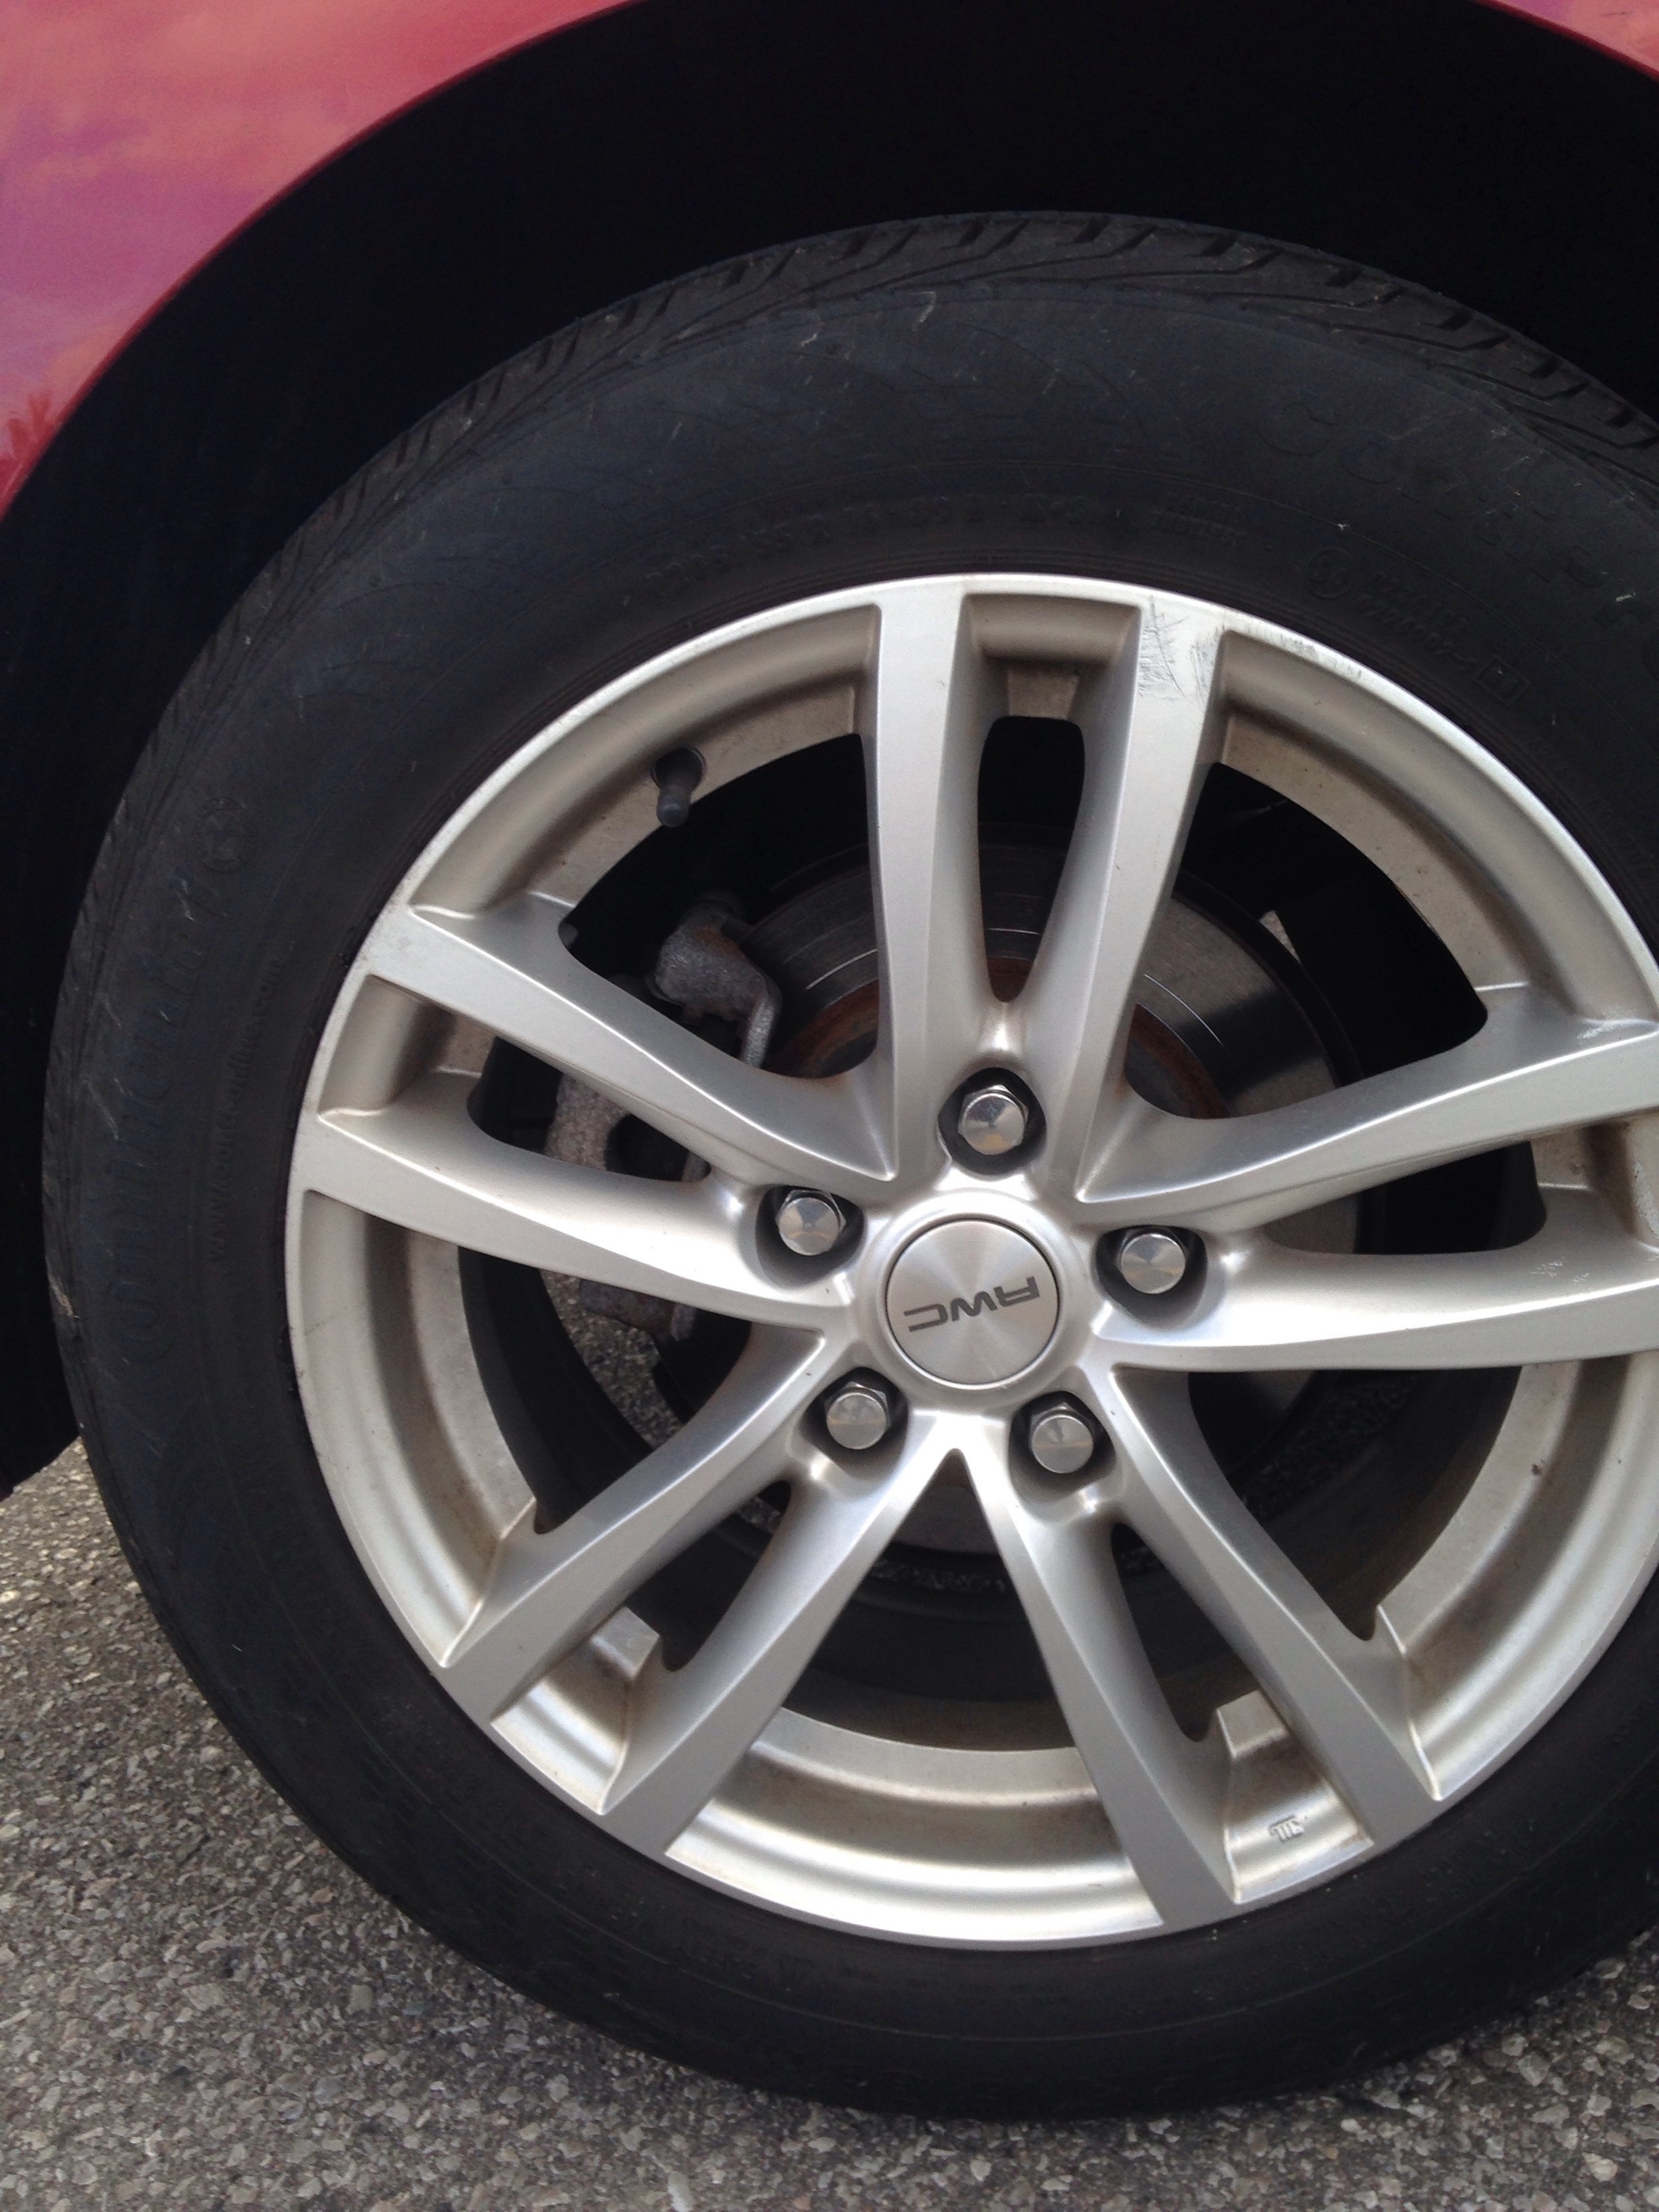
road, car, wheel, vehicle, spoke, drive, auto, tire, rim, sedan, audi, mechanic, alloy wheel, sport utility vehicle, land vehicle, automobile make, automotive exterior, compact car, luxury vehicle, automotive tire, family car, executive car